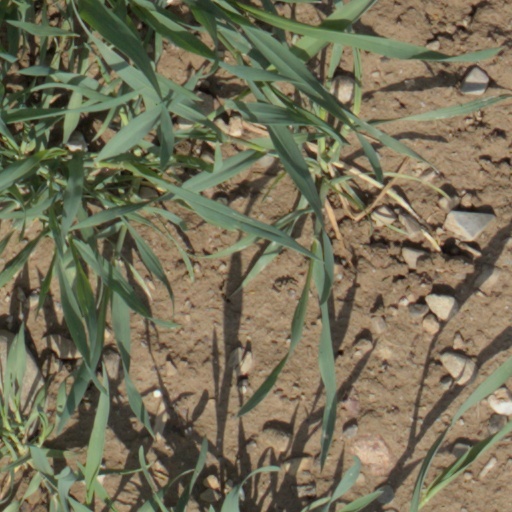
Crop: wheat